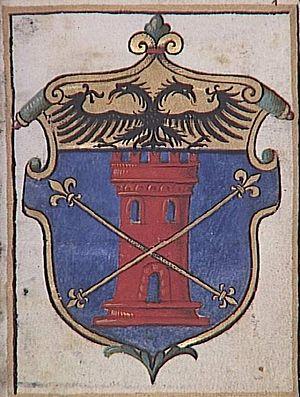
Les Heures Torriani sont un manuscrit conservé au musée Condé à Chantilly. La réalisation des enluminures de ce livre d'heures est attribuée à Giovanni Ambrogio de Predis et son atelier sans doute vers 1490-1495 pour le compte d'un membre de la famille della Torre de Milan.